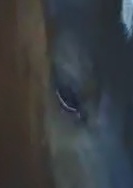
Face region: eyes (orbital_tightening_and_eye_area)
Pain indicator: obviously_present